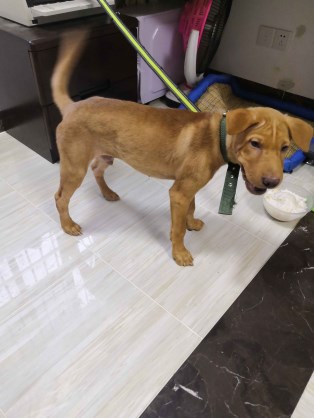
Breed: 3580-n000122-Labrador_retriever